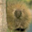
Label: porcupine